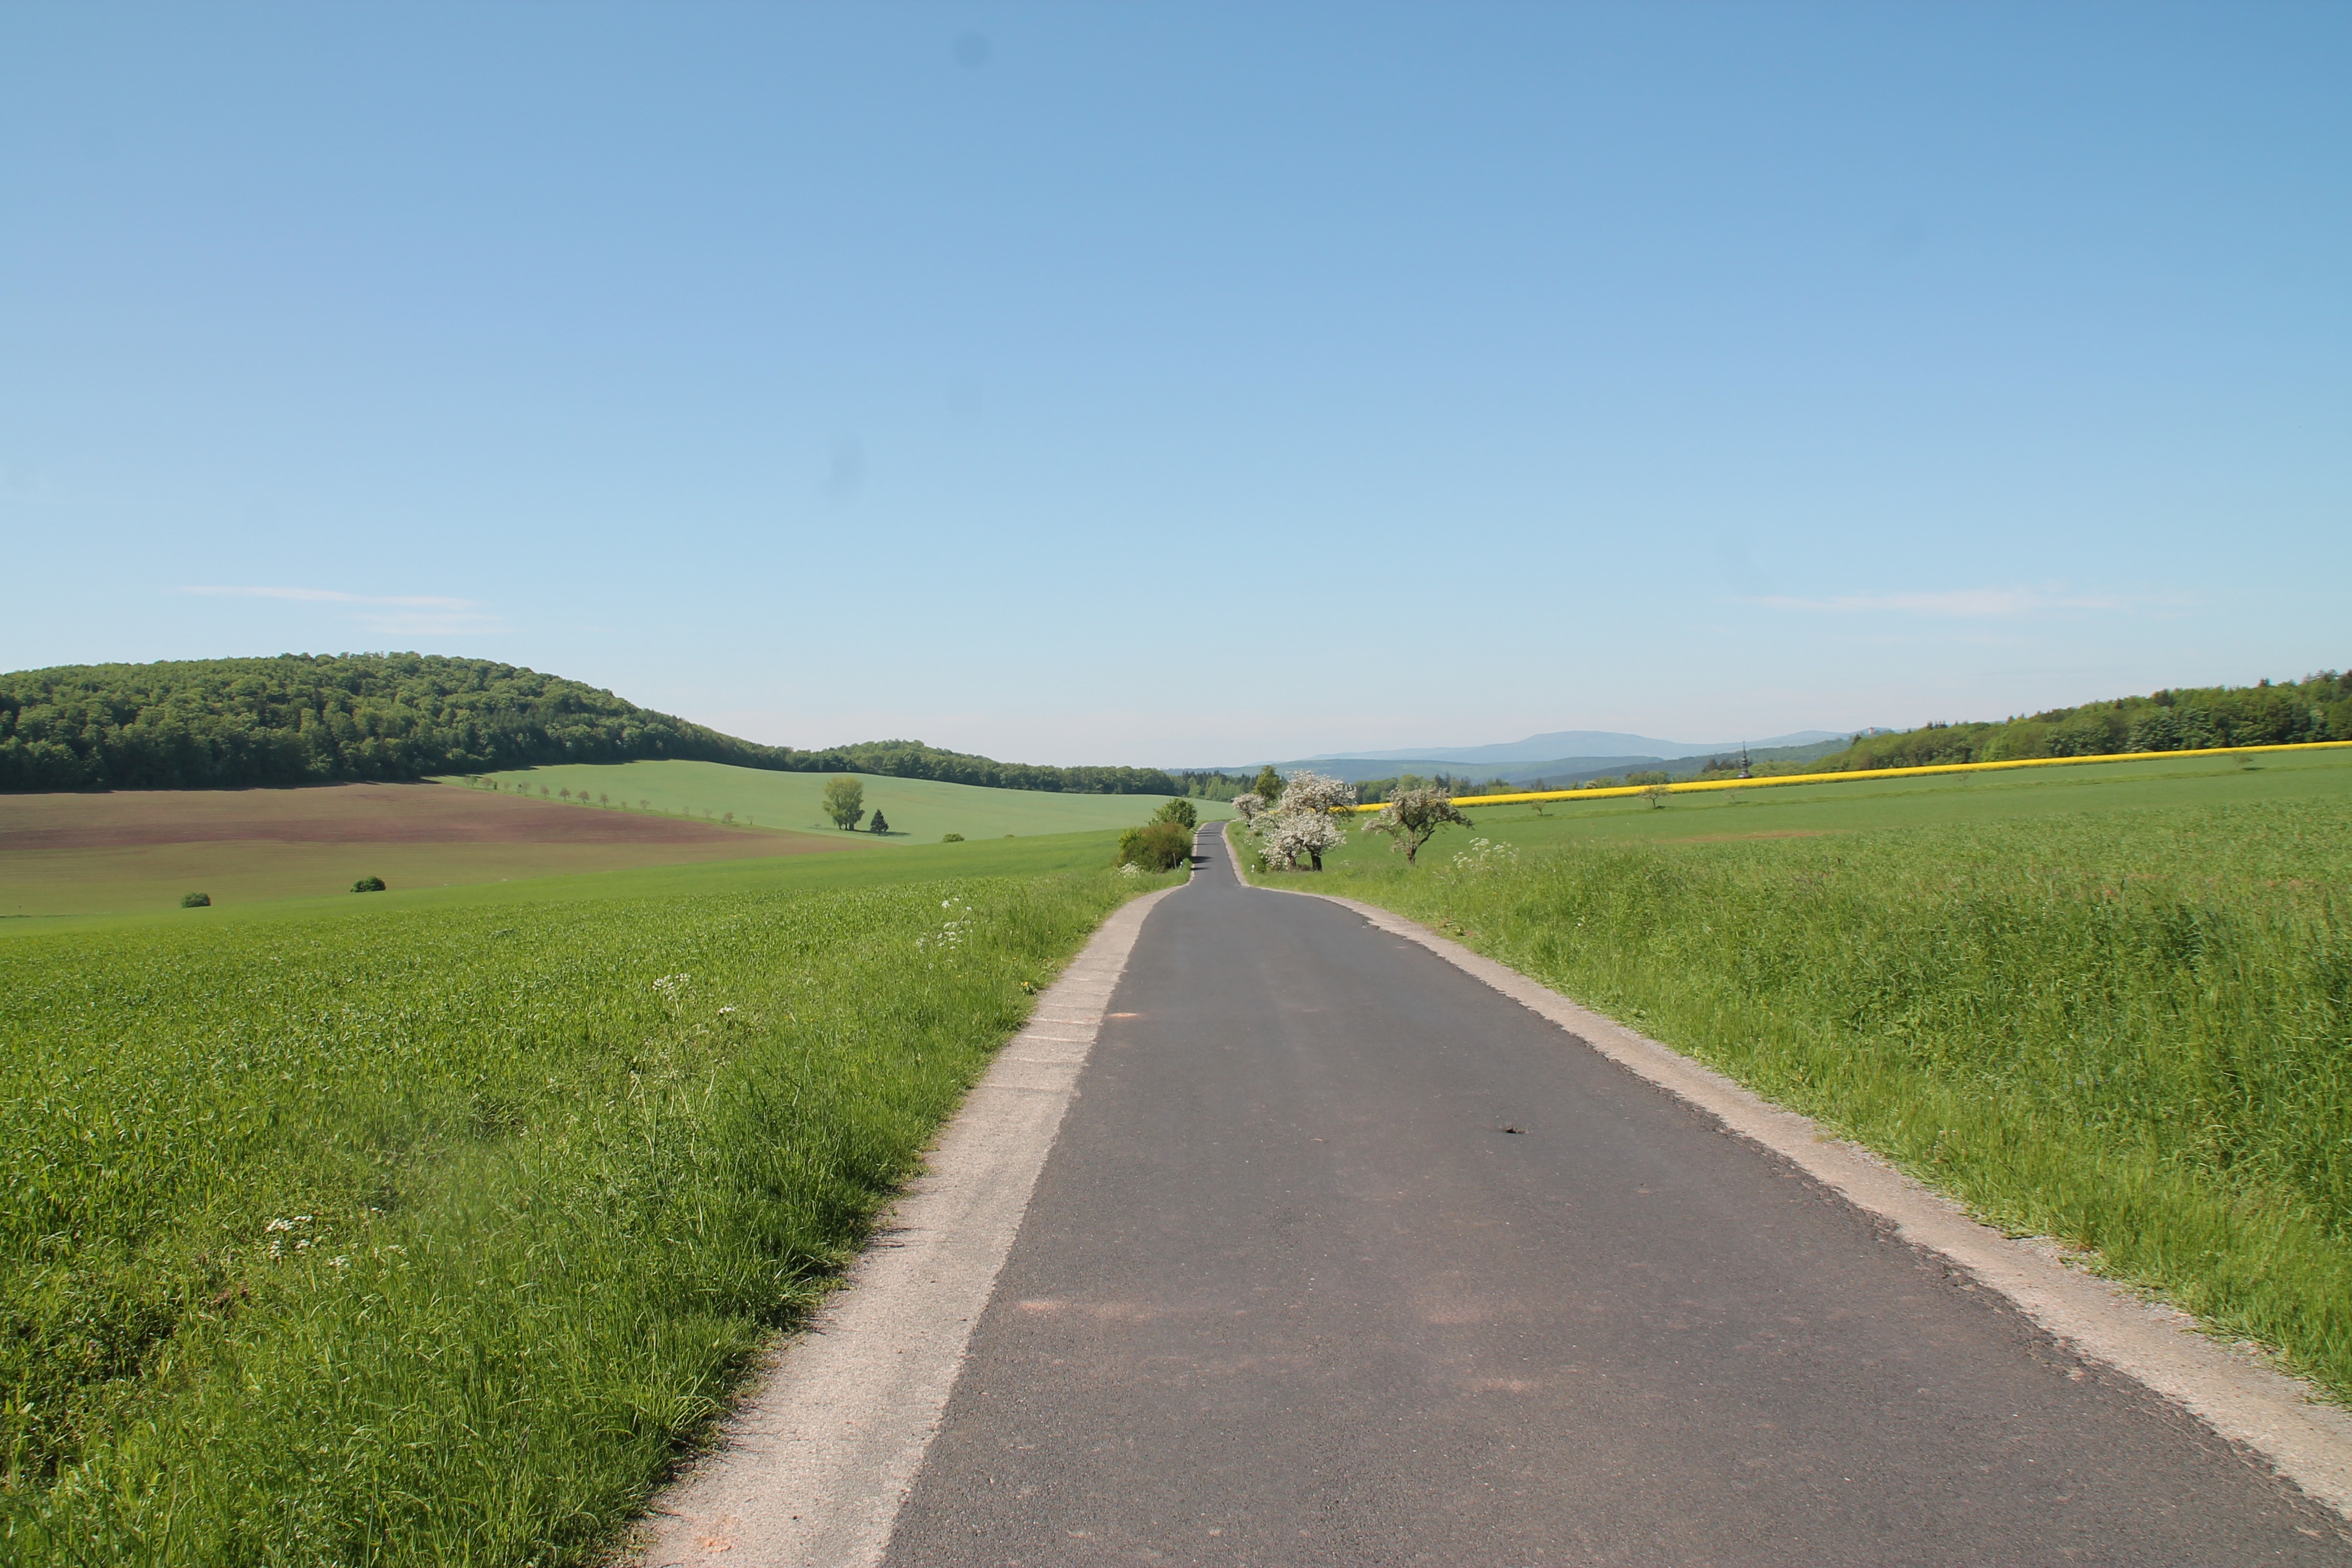
landscape, horizon, road, field, meadow, prairie, hill, highway, asphalt, dirt road, plain, road trip, grassland, infrastructure, plateau, just, away, ecosystem, rural area, long gone, controlled access highway, land lot